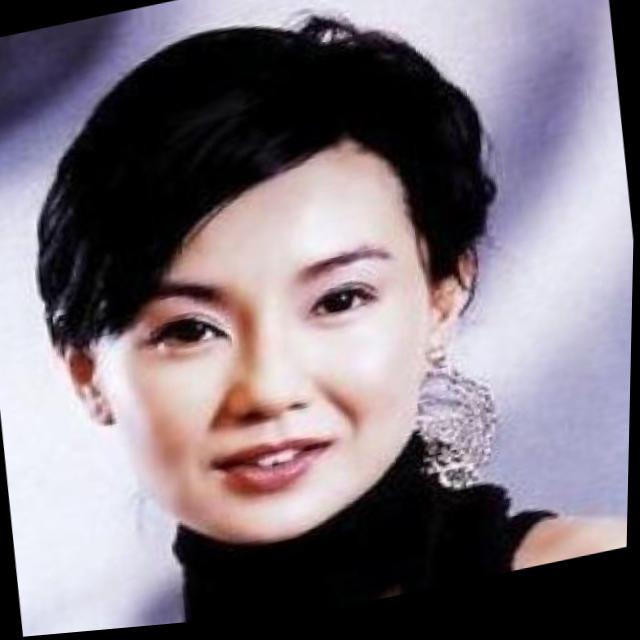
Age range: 45-64